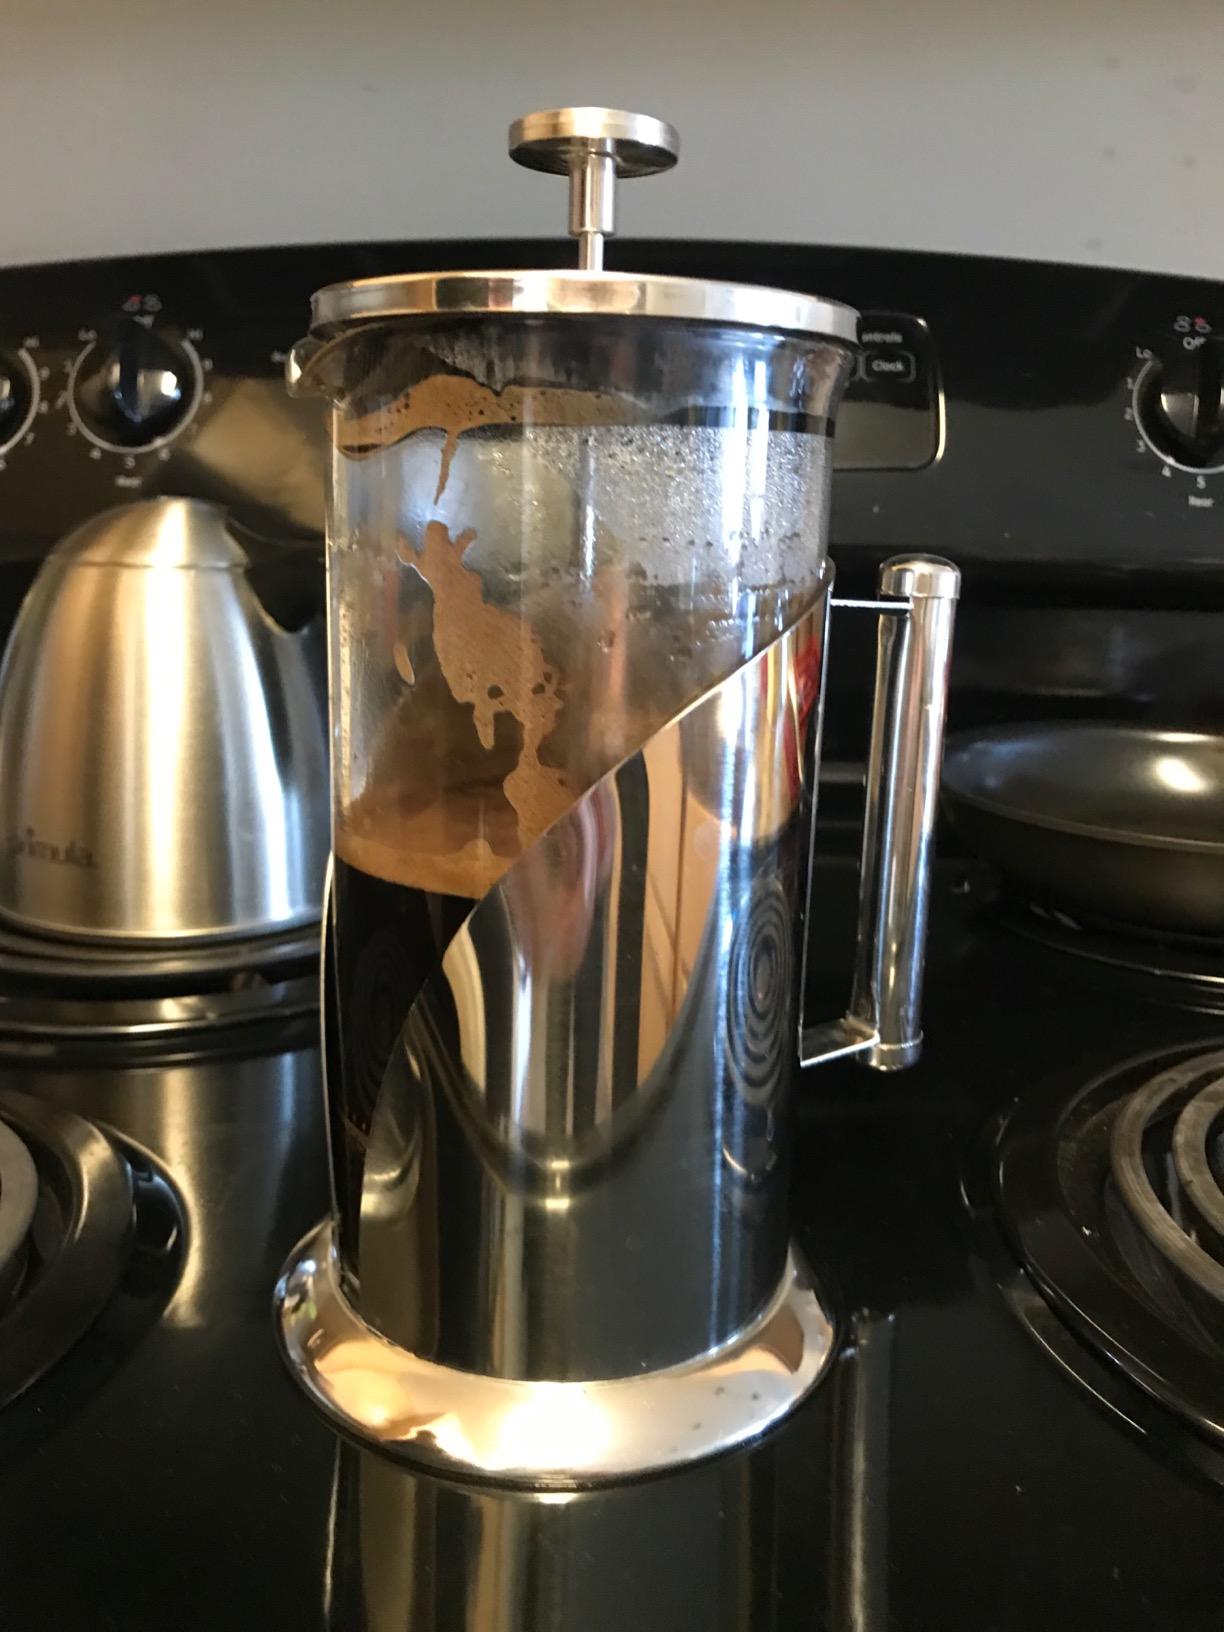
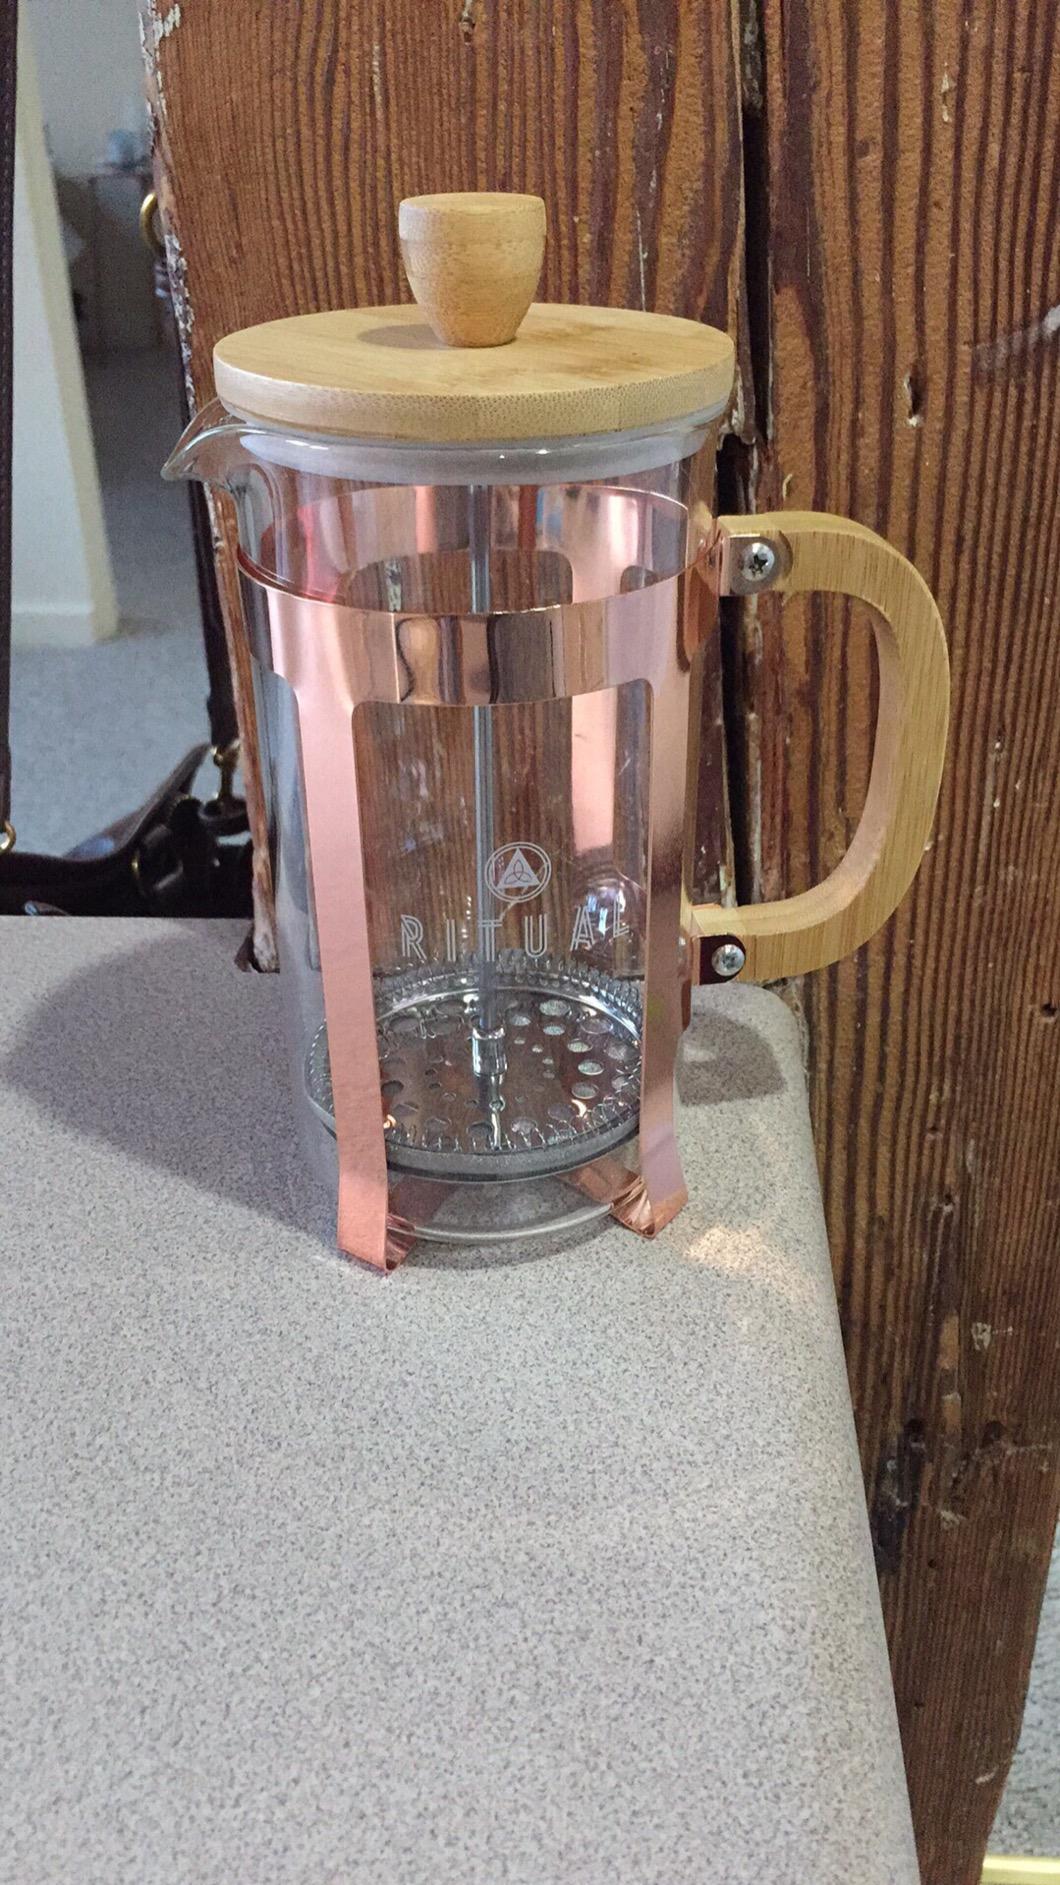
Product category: items_tea
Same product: no